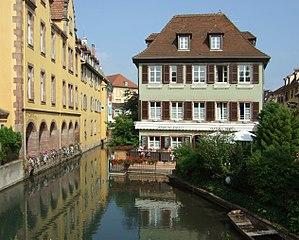
La petite Venise à Colmar (Haut-Rhin, France).